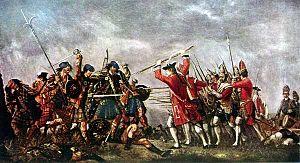
1746 est une année commune commençant un samedi.